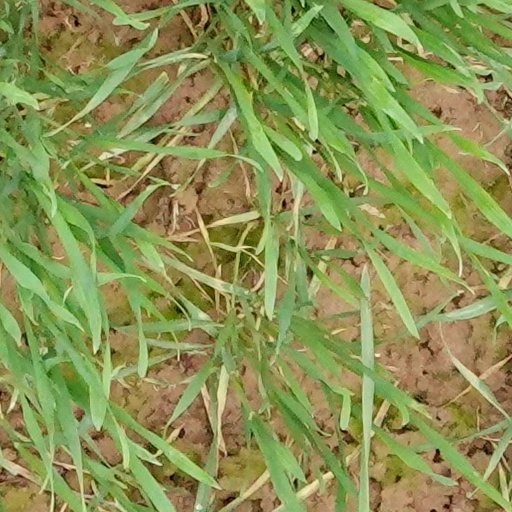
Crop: wheat